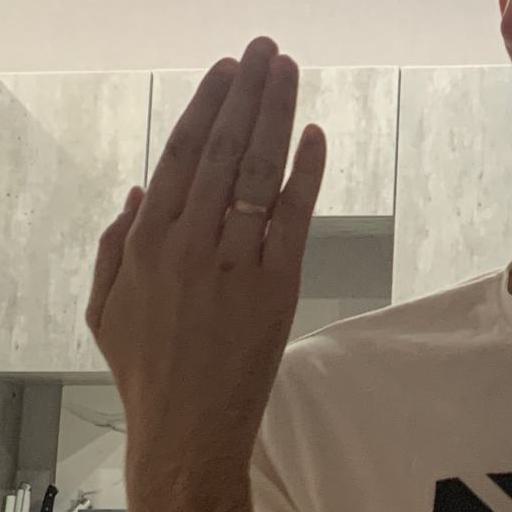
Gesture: stop_inverted